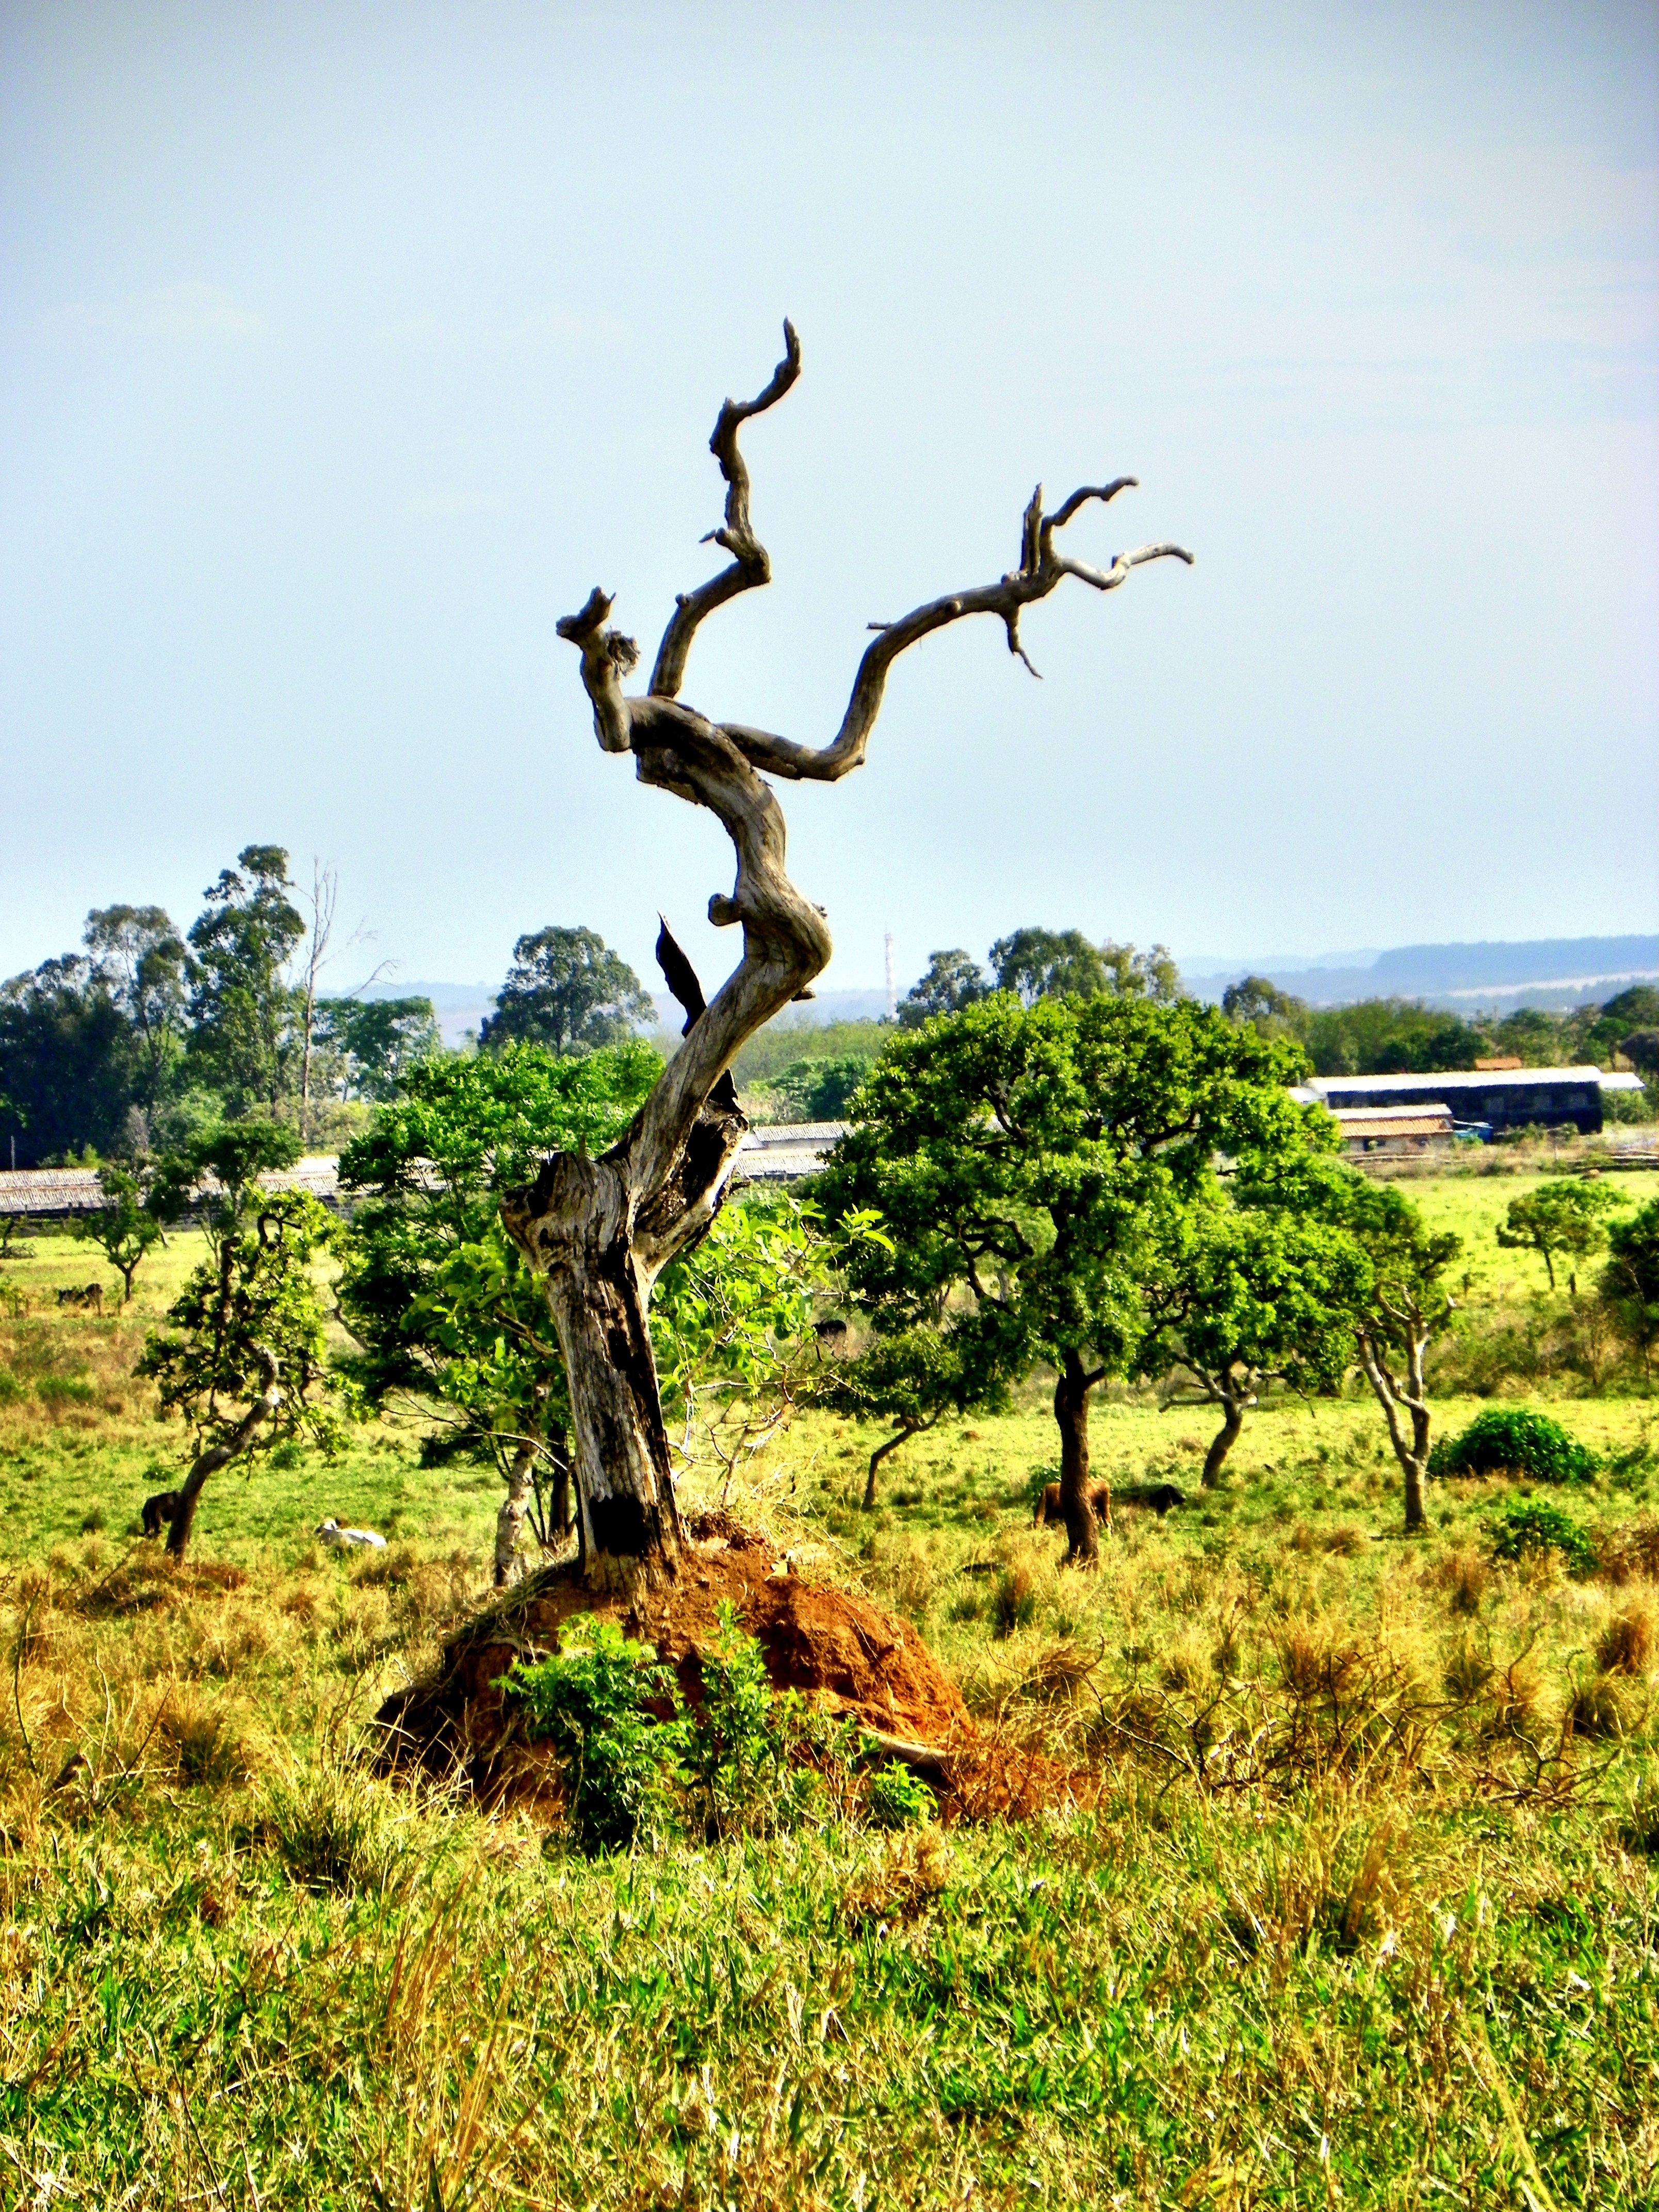
tree, nature, branch, plant, flower, wildlife, botany, flora, fauna, savanna, landscapes, destruction, brazil, extinction, pastures, safari, cerrado, ecosystem, preservation, rural area, deforestation, brazilian cerrado, biome, goi s, goi nia, sustainable development, woody plant, cerrado goi s, urban occupation, environmental devastation